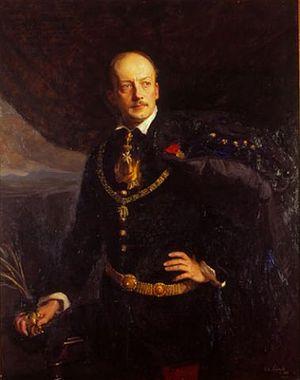
La mission Hoyos désigne l'envoi par le ministre austro-hongrois des Affaires étrangères, Leopold Berchtold, de son jeune et ambitieux directeur de cabinet, Alexander Hoyos, alors âgé de 38 ans, auprès de ses homologues allemands. Cette mission, alors secrète, doit permettre aux responsables de la politique austro-hongroise d'être renseignés sur les intentions du Reich peu après l'assassinat à Sarajevo du kronprinz impérial et royal, François-Ferdinand d'Autriche. Ainsi, dès le 5 juillet 1914, une semaine après l'attentat qui a coûté la vie à l'héritier et à son épouse, le gouvernement austro-hongrois cherche à s'assurer officiellement du soutien du Reich dans les actions qu'il souhaite mener contre la Serbie en réponse à l'attentat. En effet, les initiatives du royaume de Serbie, sorti victorieux des deux guerres balkaniques, poussent les responsables austro-hongrois à adopter une attitude ferme dans la crise internationale ouverte par l'assassinat de l'héritier austro-hongrois.